Christopher Cloud

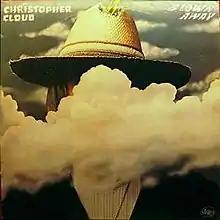
Christopher Cloud "Blown Away" LP

Christopher Cloud was a band assembled by Tommy Boyce of Boyce and Hart fame, in 1973. They released an album called "Blown Away" on Chelsea Records (BCL1-0234) that same year. The band featured members of the group AIM. Boyce used an alias on the record of "Tomme" and his image (hidden behind clouds) was used for the cover. This album has never been reissued on CD. It is to note that the last song on side A ("Thank God For Rock'n Roll") is not referenced anywhere but on the actual record label.